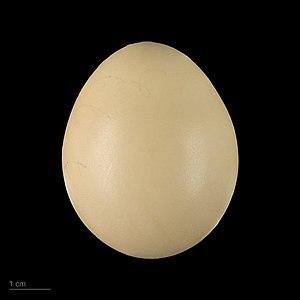
Le Faisan d'Elliot est une espèce d'oiseau galliforme de la famille des Phasianidae.